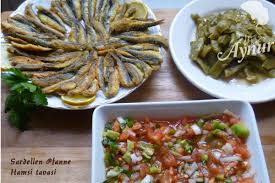
Yemek: hamsi